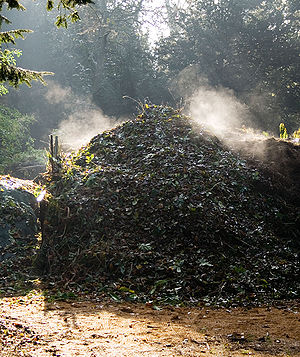
Kompostering
Kompostbunke.
Kompostering kaldes den proces, hvor man bevidst fremskynder og styrer nedbrydningen af organisk stof. En vellykket kompostering forudsætter, at en række betingelser er opfyldt: